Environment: real
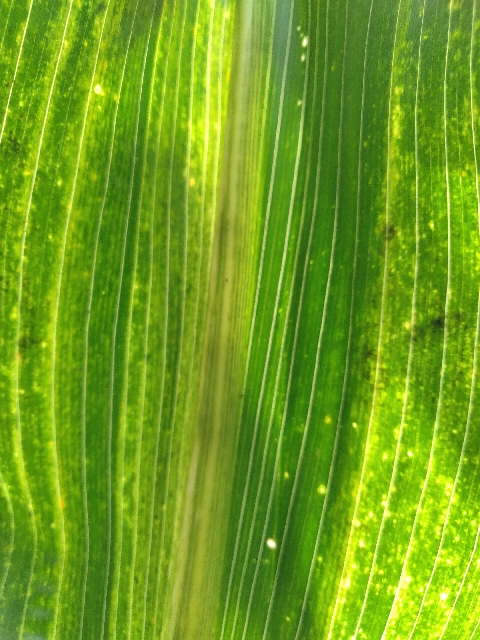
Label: lethal_necrosis